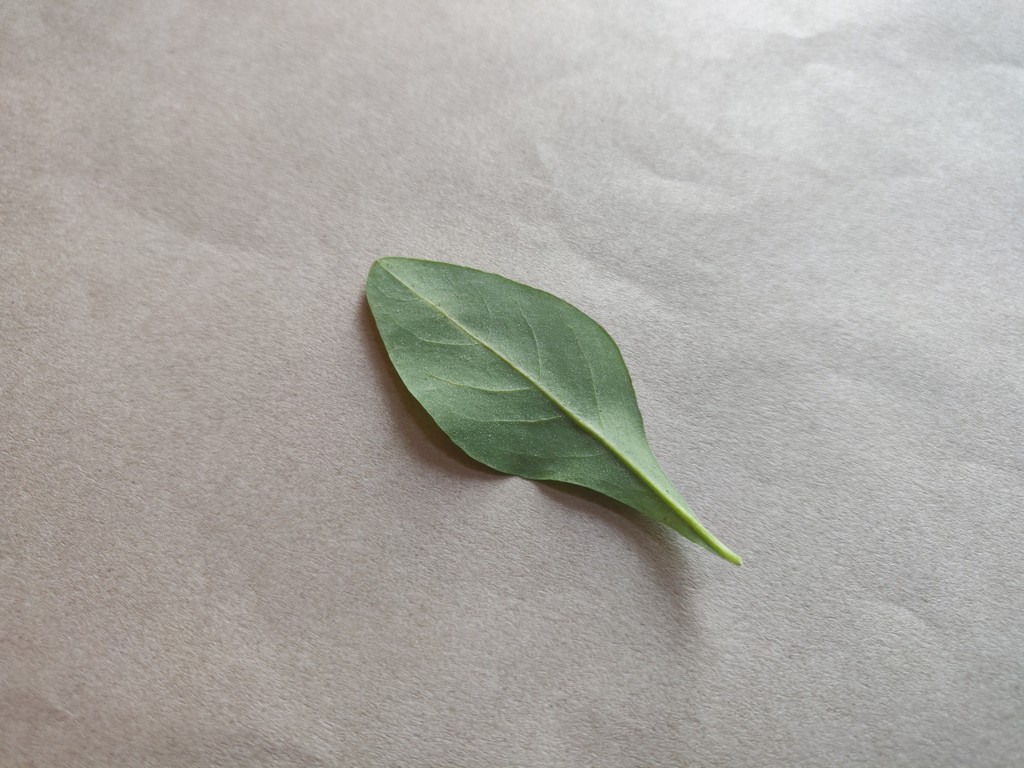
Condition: Healthy
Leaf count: single
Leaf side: back